Kathryn Robinson (journalist)

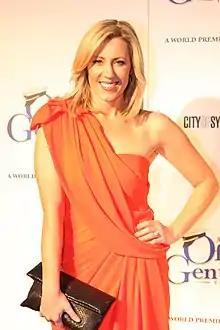
Robinson in May 2012

Robinson originally studied economics at Macquarie University in 1993 and began her career working for Macquarie Bank, before deciding to switch to journalism in 2001 when she completed her master's degree in journalism. She later worked as a reporter for the Seven Network's Sydney Weekender. Since that time she has worked as a reporter in the Prime newsroom in Orange, hosted "State Focus", a Southern Cross Ten current affairs program in Canberra, and worked as a producer and presenter at "Sky News Australia" in Sydney.